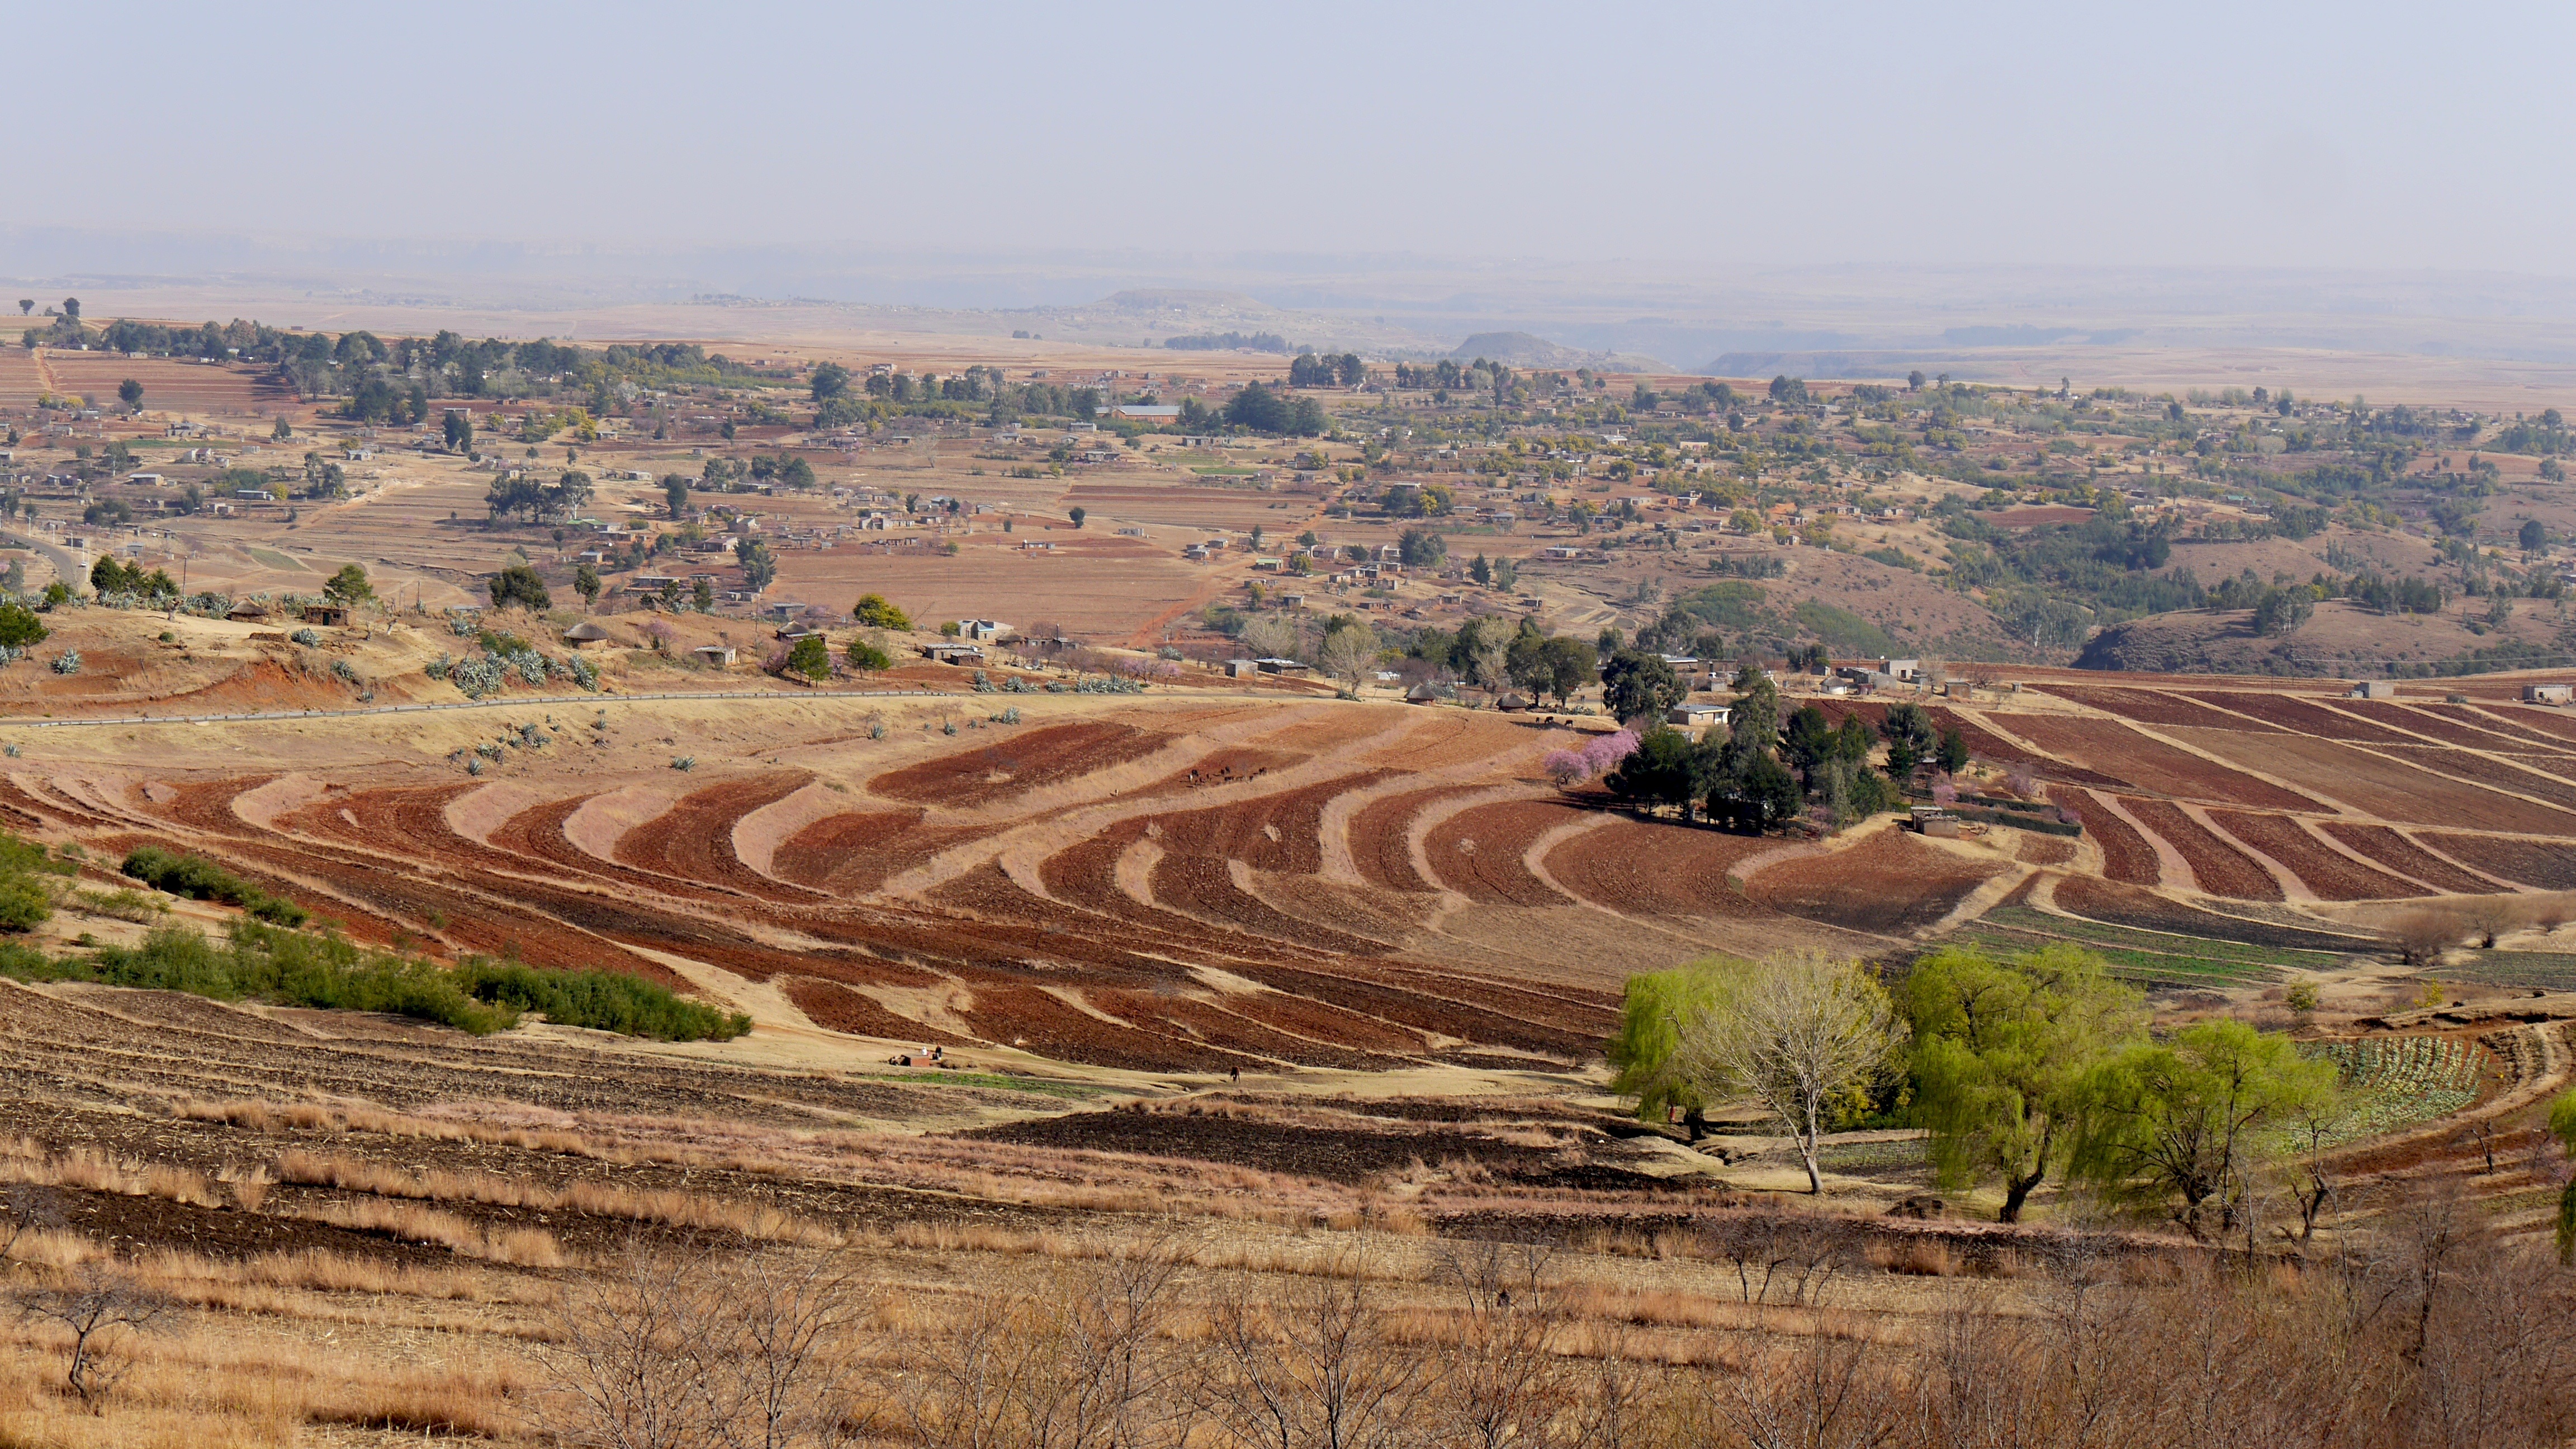
landscape, field, hill, desert, valley, spring, soil, agriculture, savanna, plain, badlands, plateau, wadi, rural area, ancient history, lesotho, natural environment, geographical feature